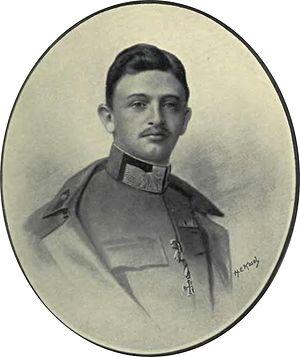
Charles est un prénom porté en particulier par de nombreux personnages historiques, et fréquent dans les familles royales européennes.